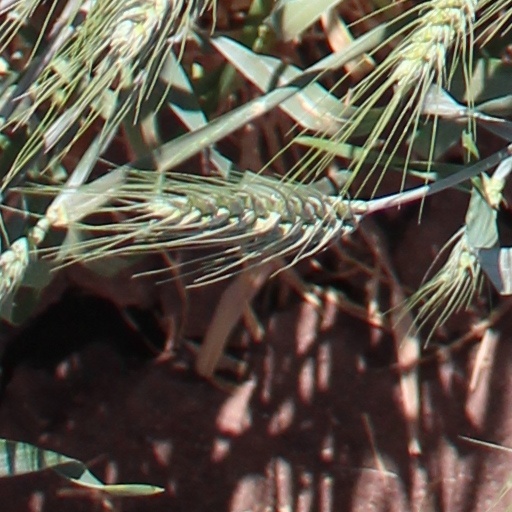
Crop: wheat